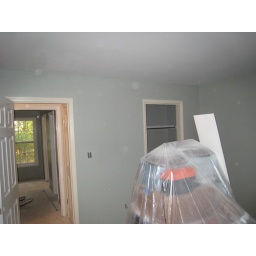
upstairs front bedroom in silver sageNote the smooth ceilings with no more popcorn texture!! Woooohoooo!